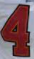
Number: 4